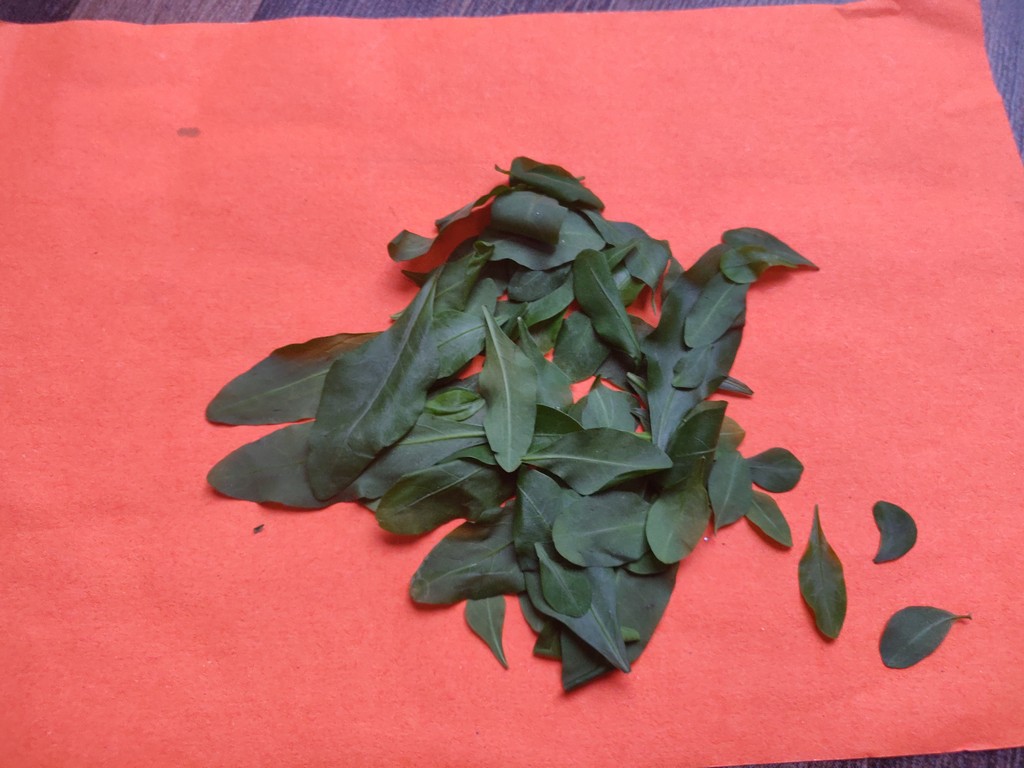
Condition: Healthy
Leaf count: multiple
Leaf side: unknown